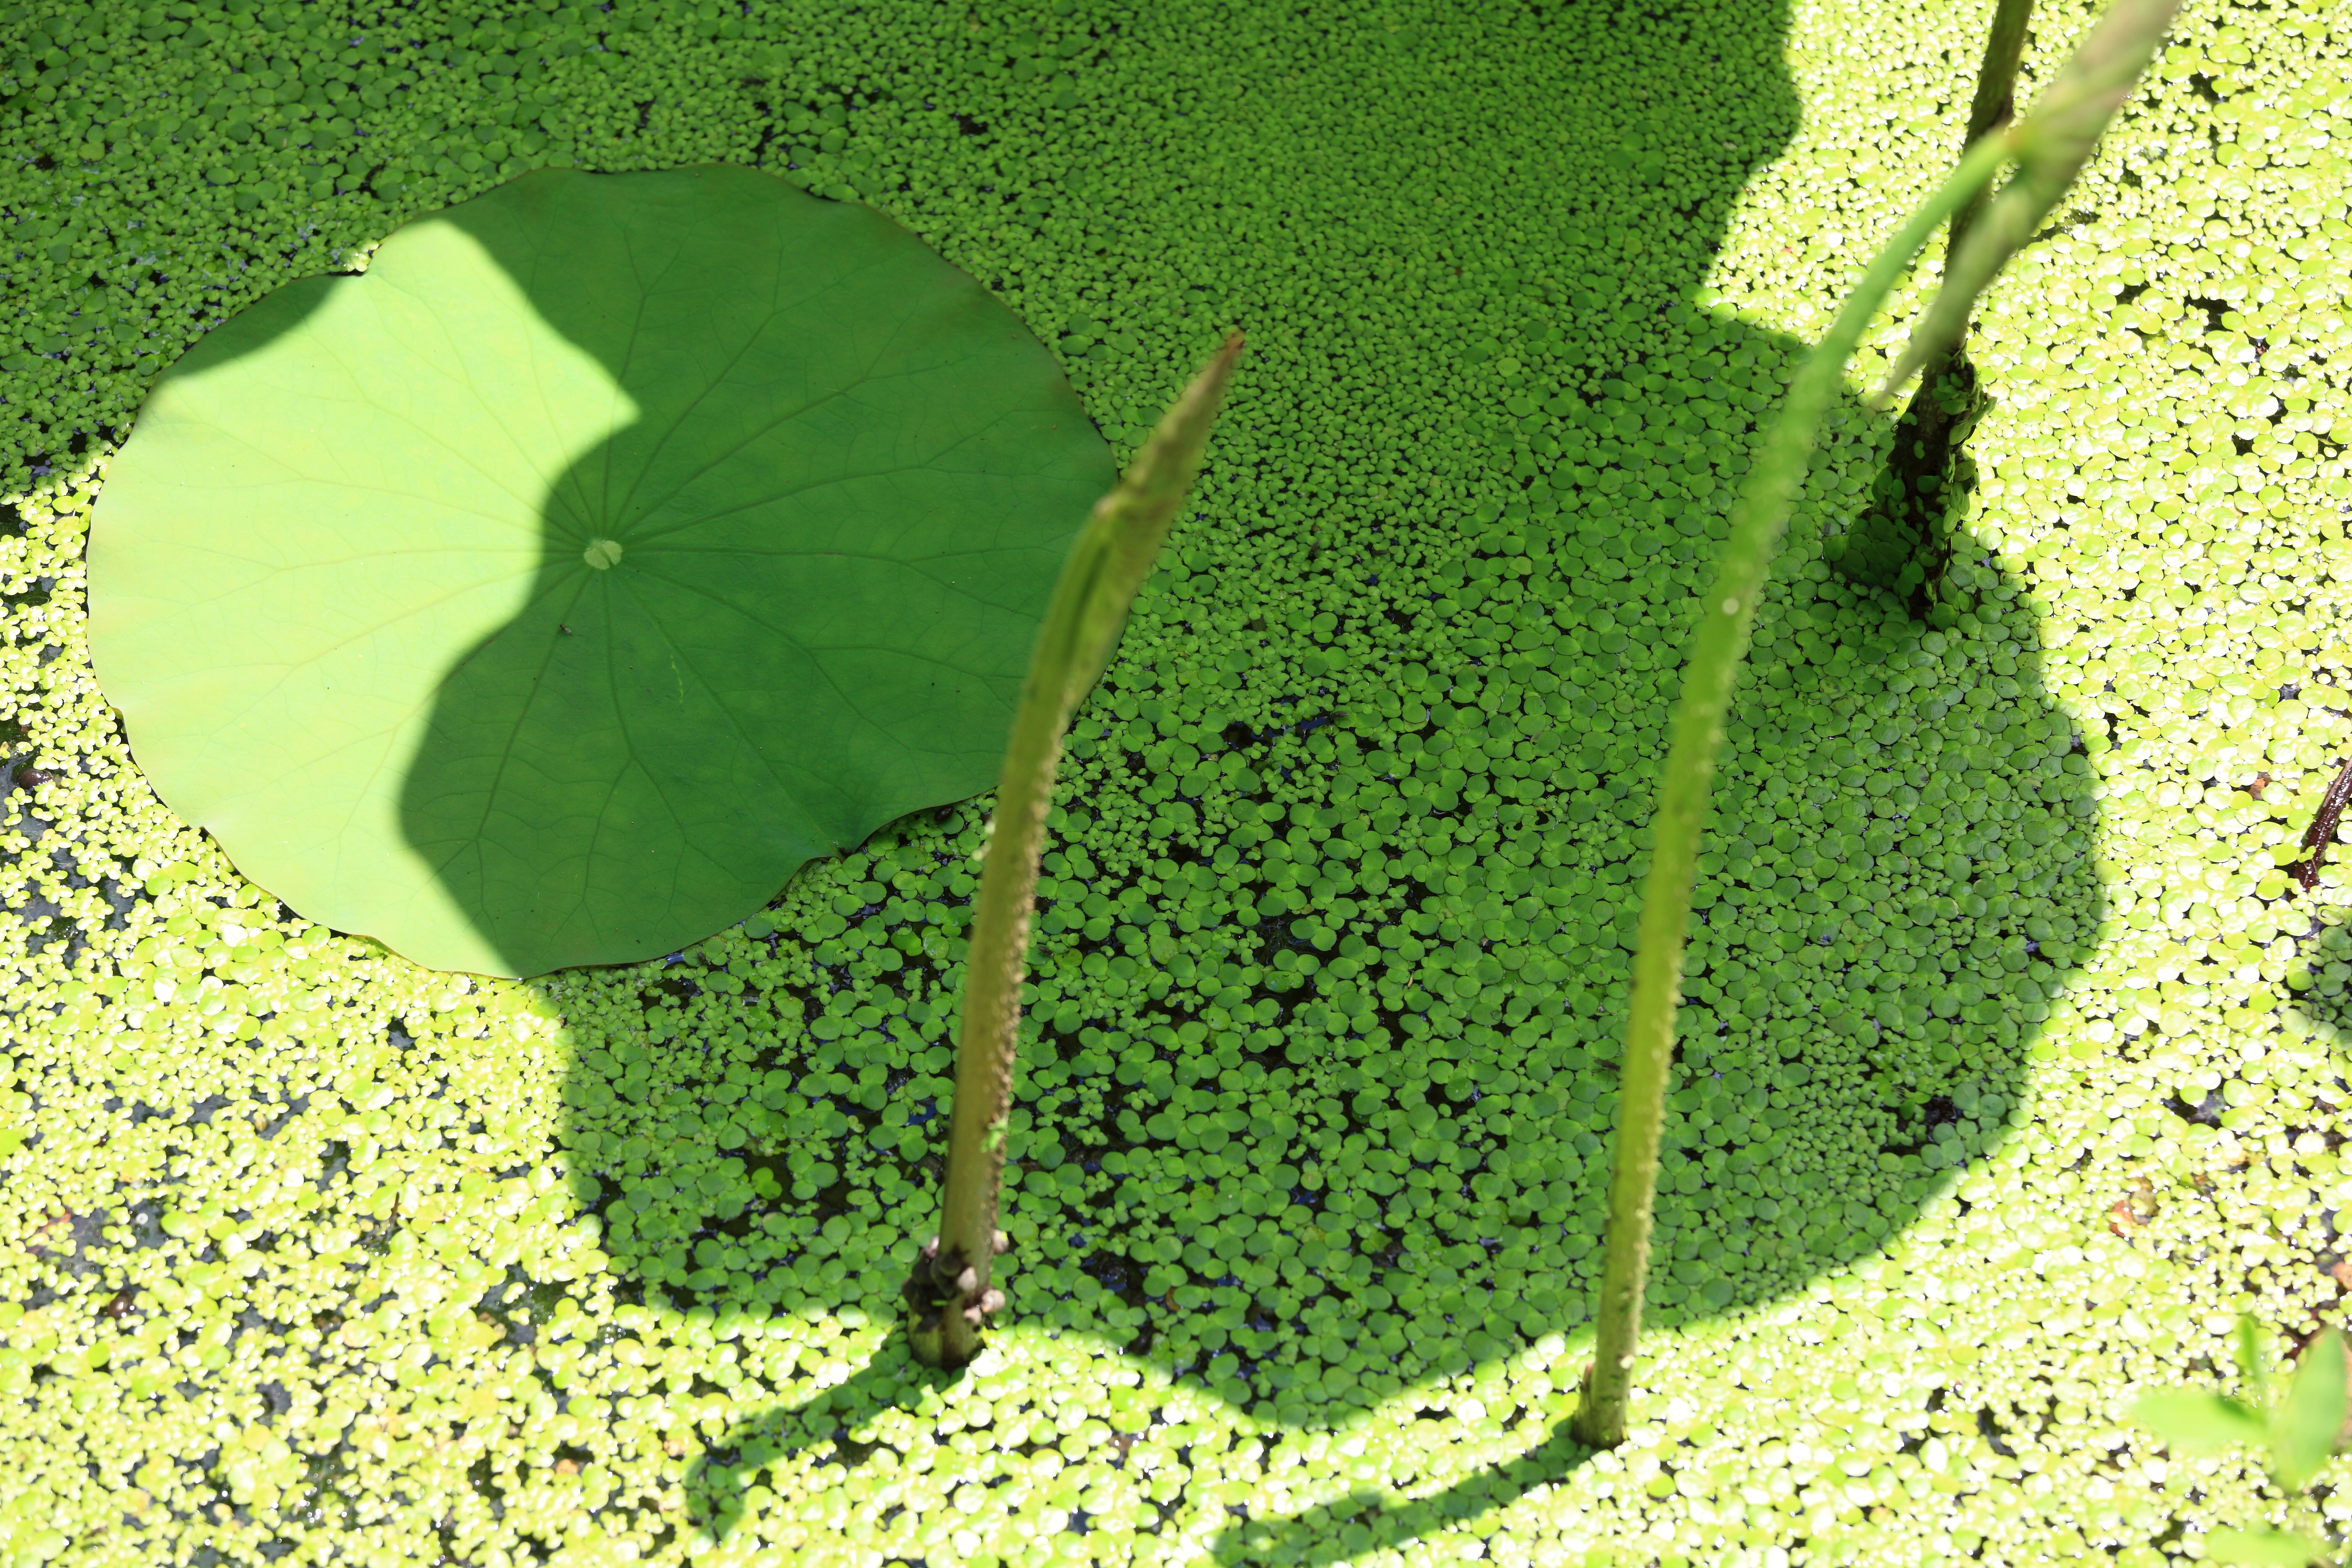
plant, field, leaf, flower, foliage, pattern, green, high, soil, botany, cool image, background, algae, vegetation, wallpaper, 5d, hires, markii, ecosystem, hi, res, resolution, aerial photography, green algae